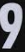
Number: 9